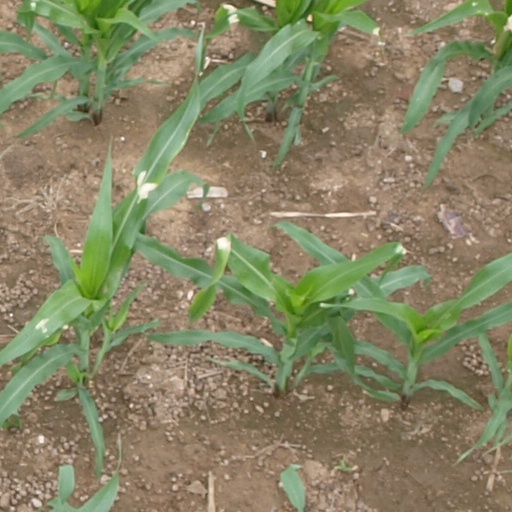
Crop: maize; corn